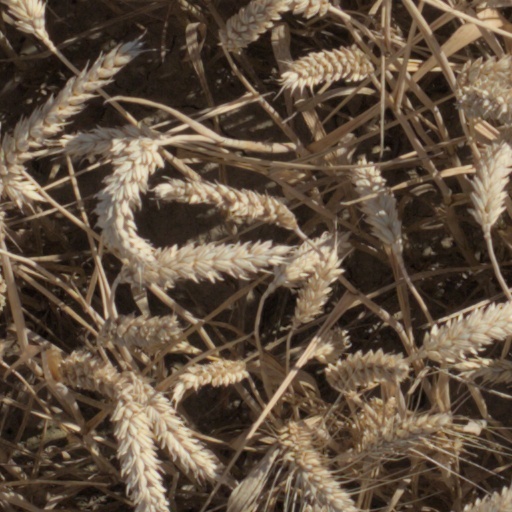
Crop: wheat